FS Class E.320

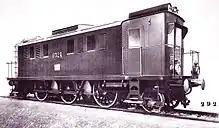

The locomotives were soon replaced by Class E.321.